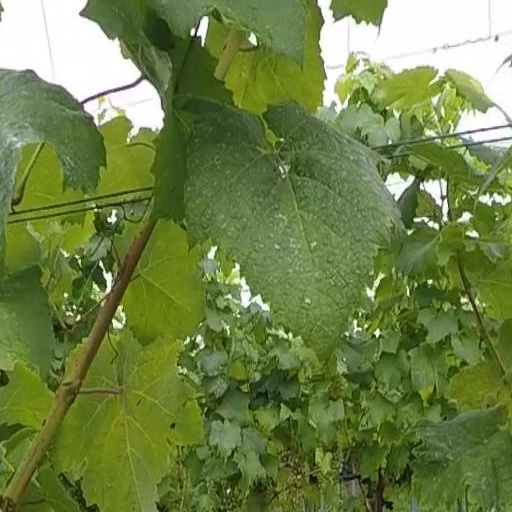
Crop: grape